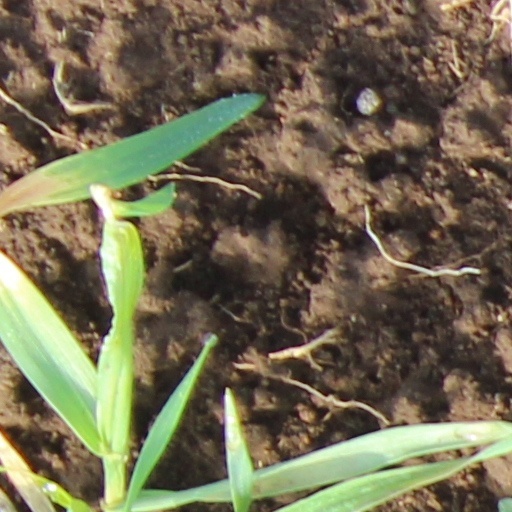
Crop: wheat